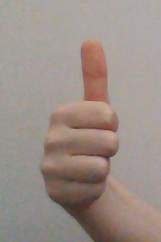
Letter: aleff